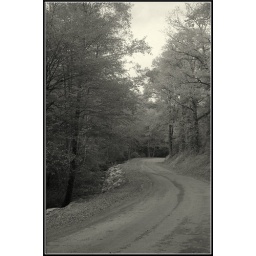
The road leading down to the river Creuse.Petri 7S, Rollei Retro 100 in Diafine